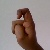
The image shows a hand gesture representing the letter 'X' in Indian Sign Language.